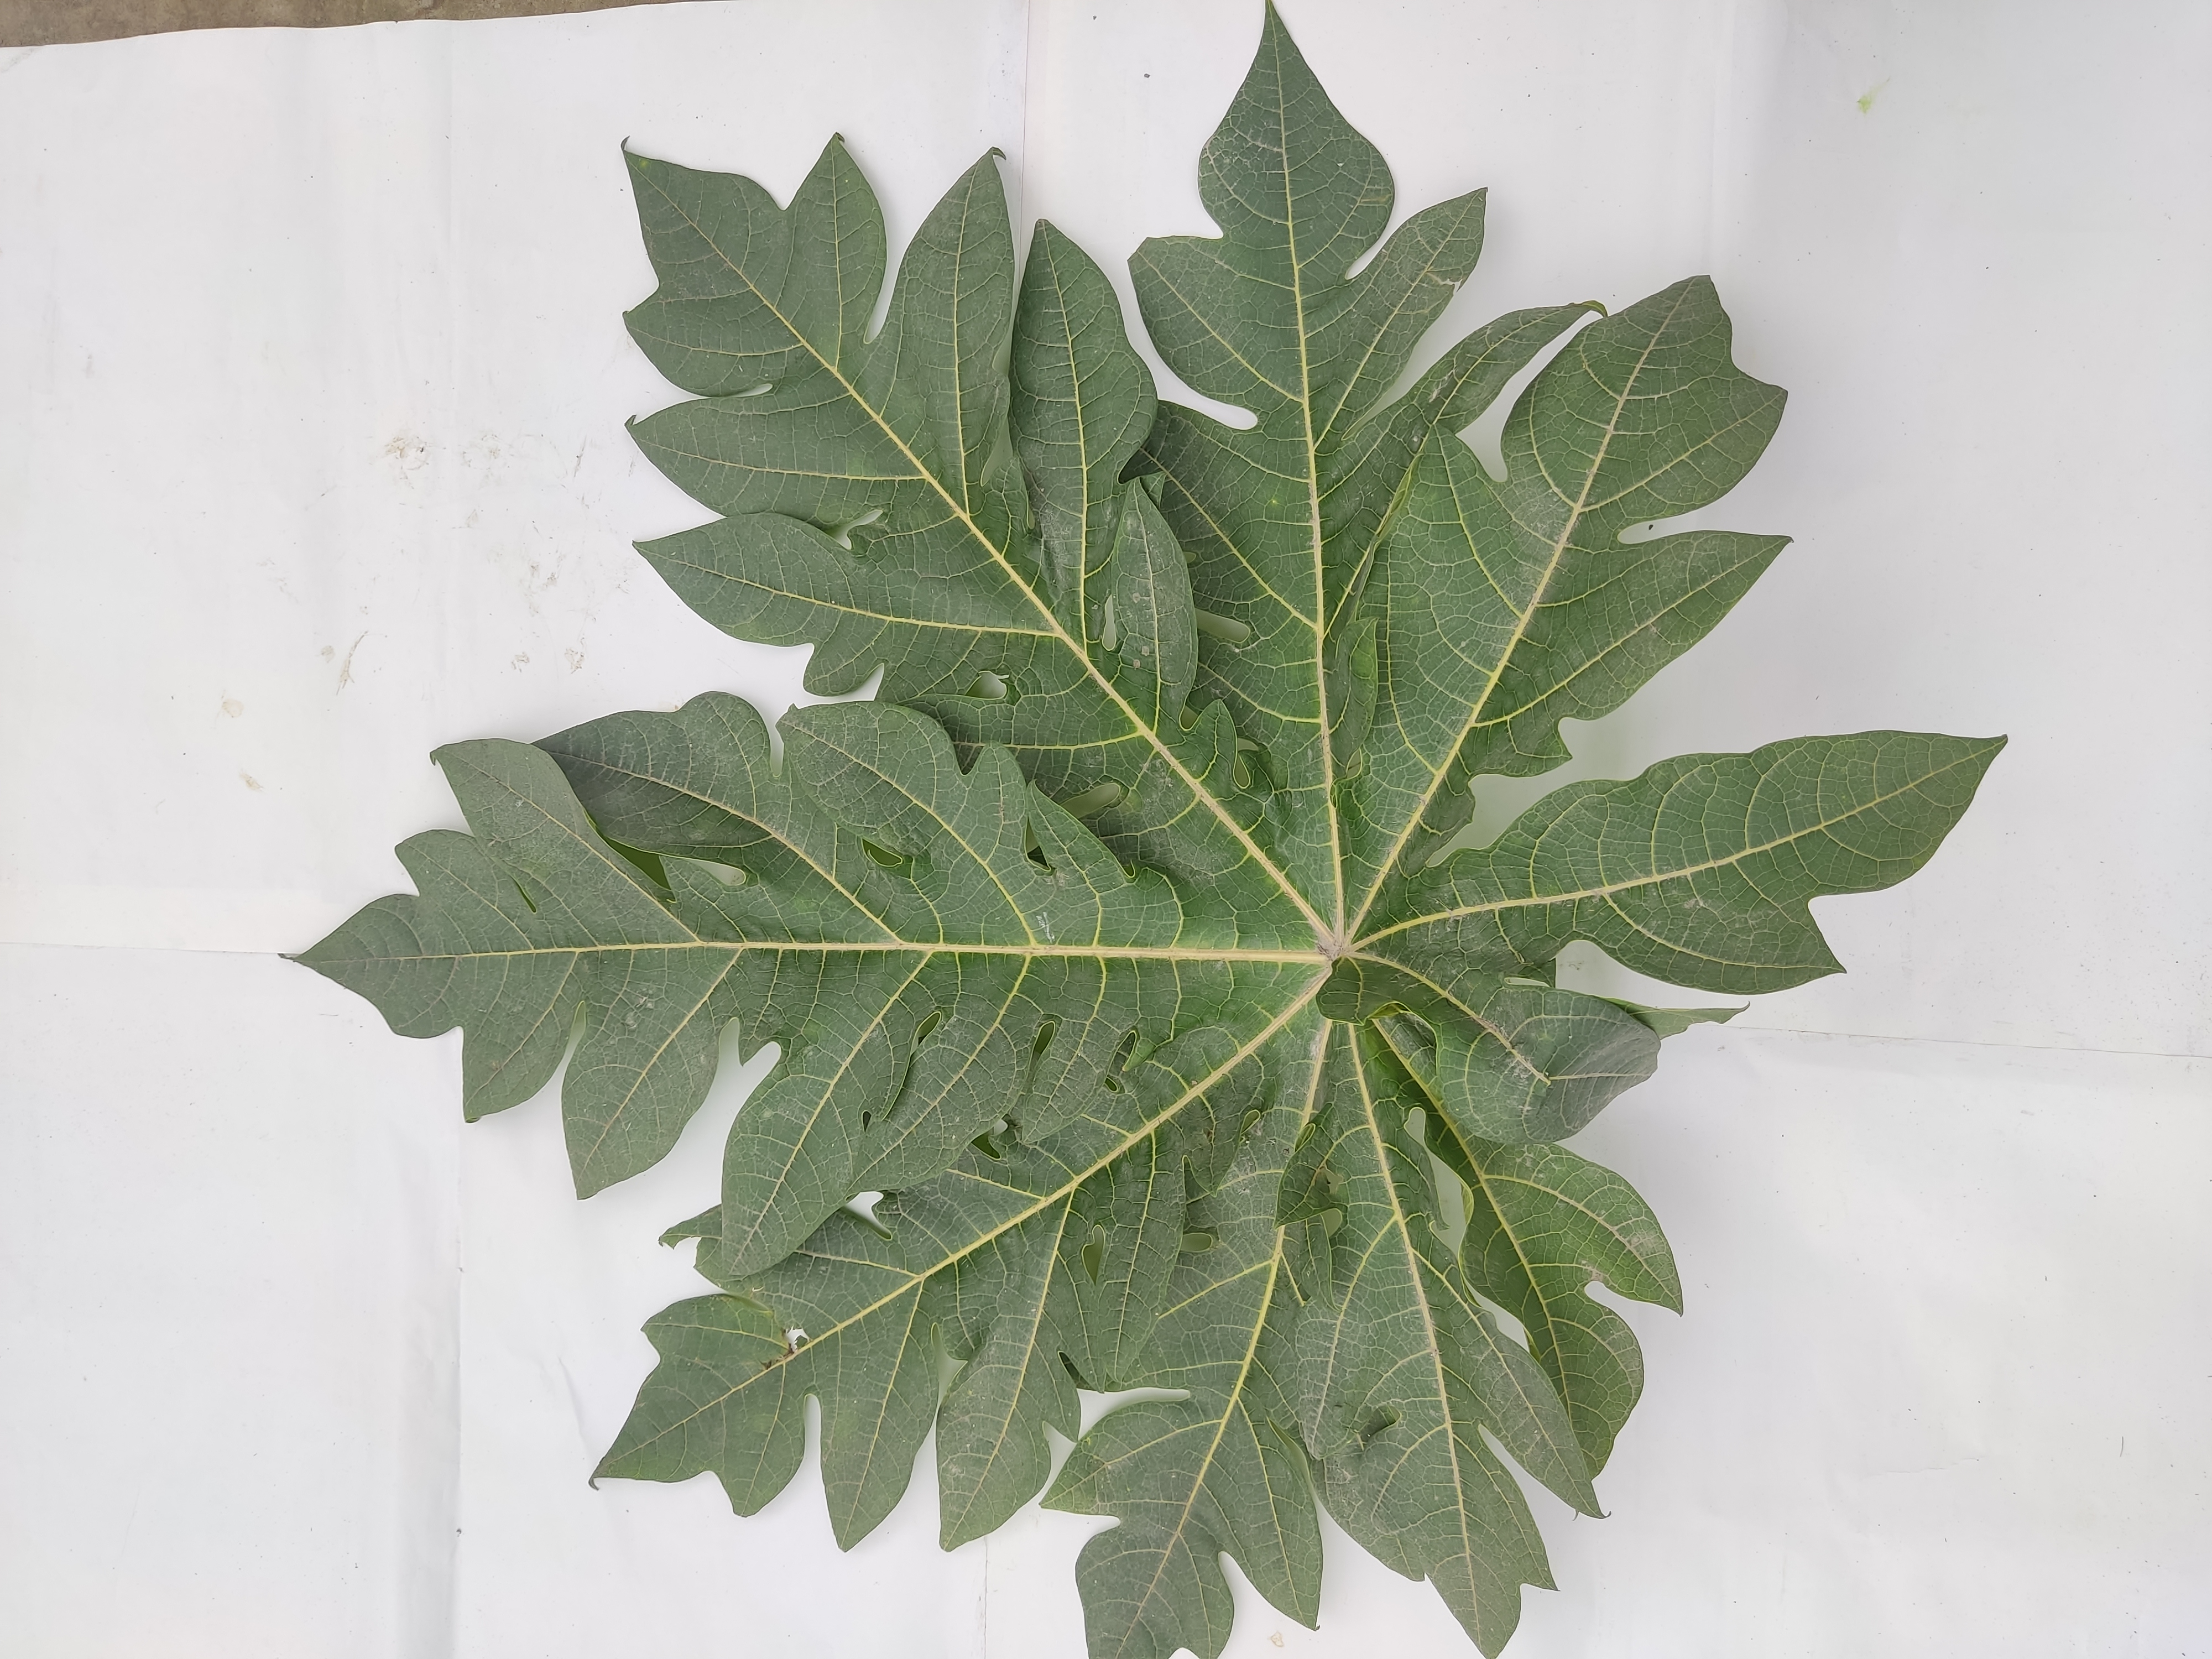
Label: Healthy Leaf